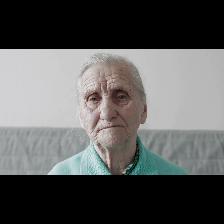
Label: Human